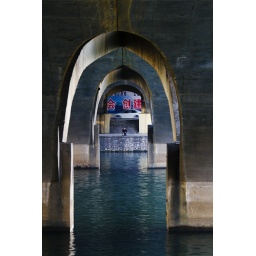
under a bridge across li jiang river